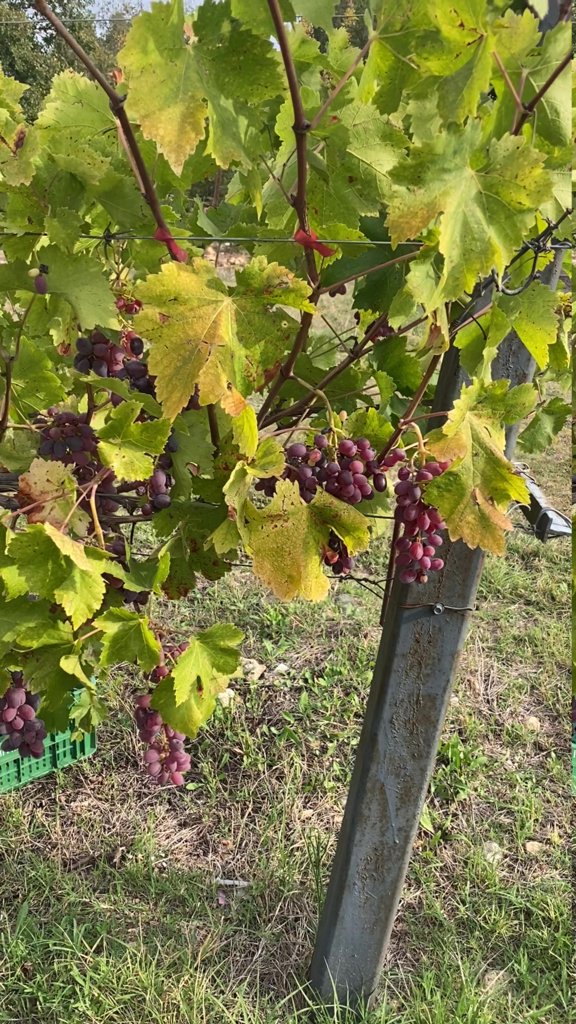
Berries visible: 183
Grape clusters: 8